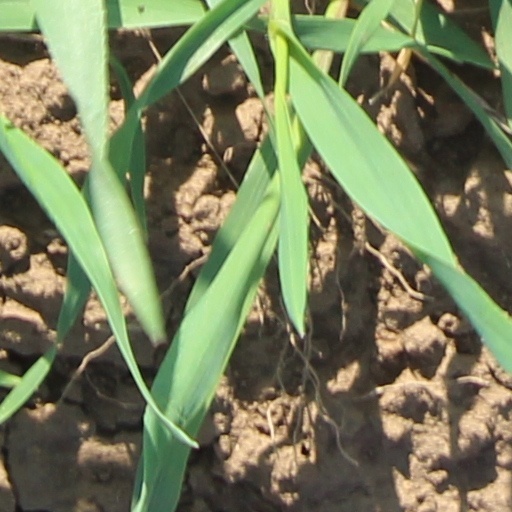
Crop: wheat